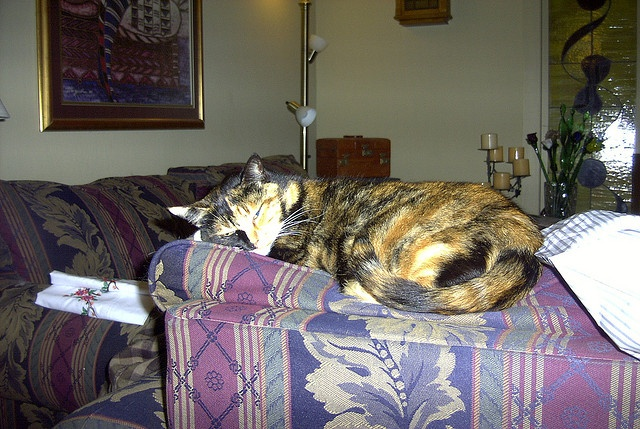
The cat is taking a nap on the back of the couch.
A cat that is laying on the back of a chair and sleeping.
A cat curled up on the back of a sofa in a living room.
Adult cat lying on ornate cloth design piece of furniture.
A multi colored cat sleeping on top of a couch